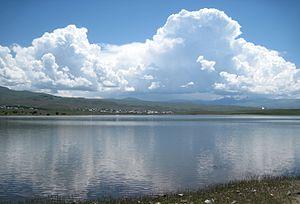
Le réservoir de village Karnut, Shirak Arménie